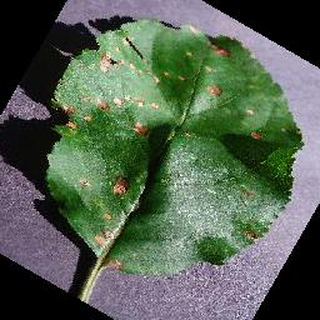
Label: apple_black_rot